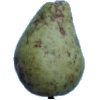
Label: pear_stone